Digne Cathedral

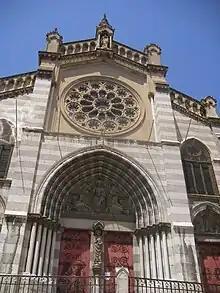
Digne Cathedral, west front

Construction began in 1490 by the order of the then bishop Antoine de Guiramand to cater for the movement of the town's population to a higher, more secure and defensible location round the local castle. The cathedral was renovated and expanded in the 1860s under the direction of architect Antoine-Nicolas Bailly.